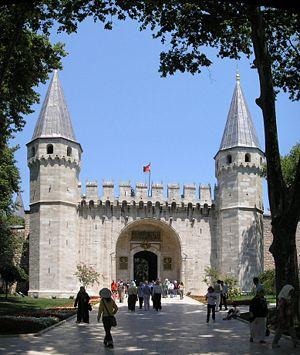
Istanbul ou Istamboul [istɑ̃bul], appelé officiellement ainsi à partir de 1930 et auparavant Constantinople, est la plus grande ville et métropole de Turquie et la préfecture de la province homonyme, dont elle représente environ 50 % de la superficie mais plus de 97 % de la population. Quatre zones historiques de la ville sont inscrites sur la liste du patrimoine mondial de l'Unesco depuis 1985. Istanbul est le principal centre économique de la Turquie mais aussi la capitale culturelle du pays.